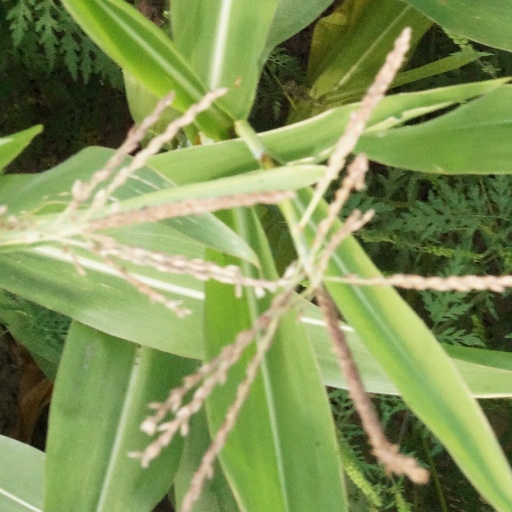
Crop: maize; corn